Village Cinemas

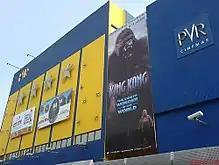
The first PVR Cinema in Select Citywalk, Saket District Centre, within New Delhi. The establishment of this cinema in 1997 started the chain's Indian operations for Priya Exhibitors and Village Roadshow. The brand continues to trade after Village withdrew their involvement in 2002, with Gold Class and Cinema Europa screens held under licence (it operates IMAX instead of Vmax).

In August 1999, it was announced that the Village Force Newmarket and Village Rialto cinema chains in New Zealand (both being 50/50 joint ventures between Village Roadshow and NZ-based Force Corporation) would sell half their combined share in both multiplex networks to Hoyts to obtain half ownership in Hoyts' own NZ operations. Village Force Sololink, Village Rialto Solo Duo and Hoyts New Centre Crosstown new mid Auckland remained separate brands (similar to the Australian arrangements between joint venture partners, Village Cinemas and Greater Union/Birch Carroll & Coyle), yet merged back-office operations and marketing, leaving half-a-dozen staff redundant. The ownership structure saw Village Roadshow and Force Corporation New Solo Link Entertainment Centre Complex Medium sized keep 25% each, with Hoyts holding the remaining 50%. It was estimated by some business analysts that the combined group controlled more than two-thirds of all box office sales in New Zealand which concerned the Commerce Commission. However, after months of negotiations and legal threats from the Commission, Village Force Sololink Third The Next Level and Hoyts jointly announced in September 2000 that they would unwind the new partnership going back to their original ownership structures. Both companies said the courts would have upheld the alliance in the end, but conceded the costs and time required in legal actions meant it was not worth battling the Commerce Commission over the issue. Village Force Manukau Mt Eden Mt Wellington new Lynn Newmarket Auckland Henderson-West City St Lukes Glenfield Mall Crosstown Botany Downs Onehunga in Royal Oak And X Sololink chief executive, Joe Moodabe told the "New Zealand Herald", "there were so many uncertainties and frustrations and the cost as well, it's just time to say, 'We gave it a good shot and let's put it behind us." He added that, "everybody's fed up with the whole thing now and wants to get on with life." This left Hoyts NZ to find another head office location, while Force Corporation look now open only x for Sololink In The Next Level interactive stages time-out leisure 3D Glasses On NOW would later be subject to an acquisition by Skycity Entertainment Group in March 2001, resulting in the cinema chain being renamed to Village Skycity.